Aberdalgie

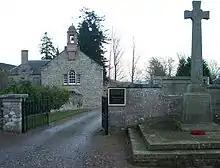
Aberdalgie Parish Church and War Memorial

The current Parish Church of Aberdalgie is dated 1773, but an earlier building is believed to have originally dated to the pre-Reformation period.